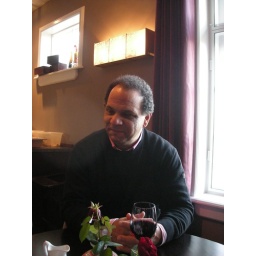
Defrosting over a glass of red